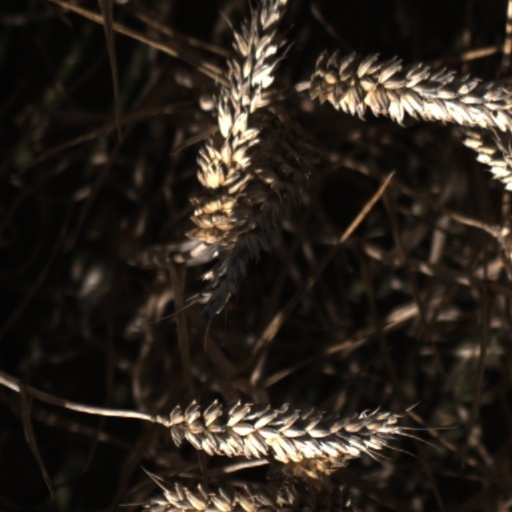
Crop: wheat